Question: Please indicate a possible affordance area of the boxing_punching_bag that can be used for punching
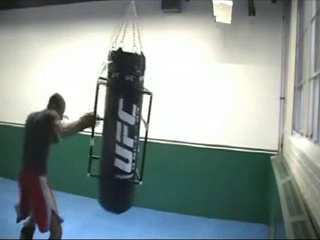
Answer: [92, 44, 155, 219]